William Waterlow

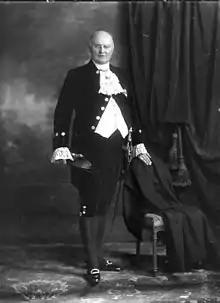
Sir William Alfred Waterlow, photographed 10 June 1926, wearing Velvet Court Dress (Old Style) and Star and badge of a Knight Commander of the Order of The British Empire

Sir William (Alfred) Waterlow, 1st Baronet, (23 April 1871 - 6 July 1931), was 602nd Lord Mayor of London.